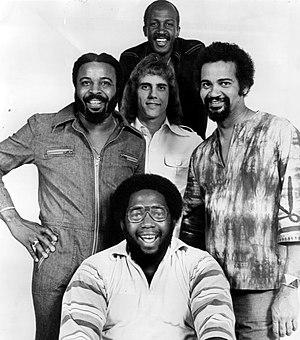
The Crusaders est un groupe américain de jazz. Leur musique, que l'on pourrait qualifier de smooth jazz, est un mélange de jazz, de soul, de funk et de pop. Depuis 1961, le groupe a publié plus d'une quarantaine d'albums mais il a connu deux formations distinctes.